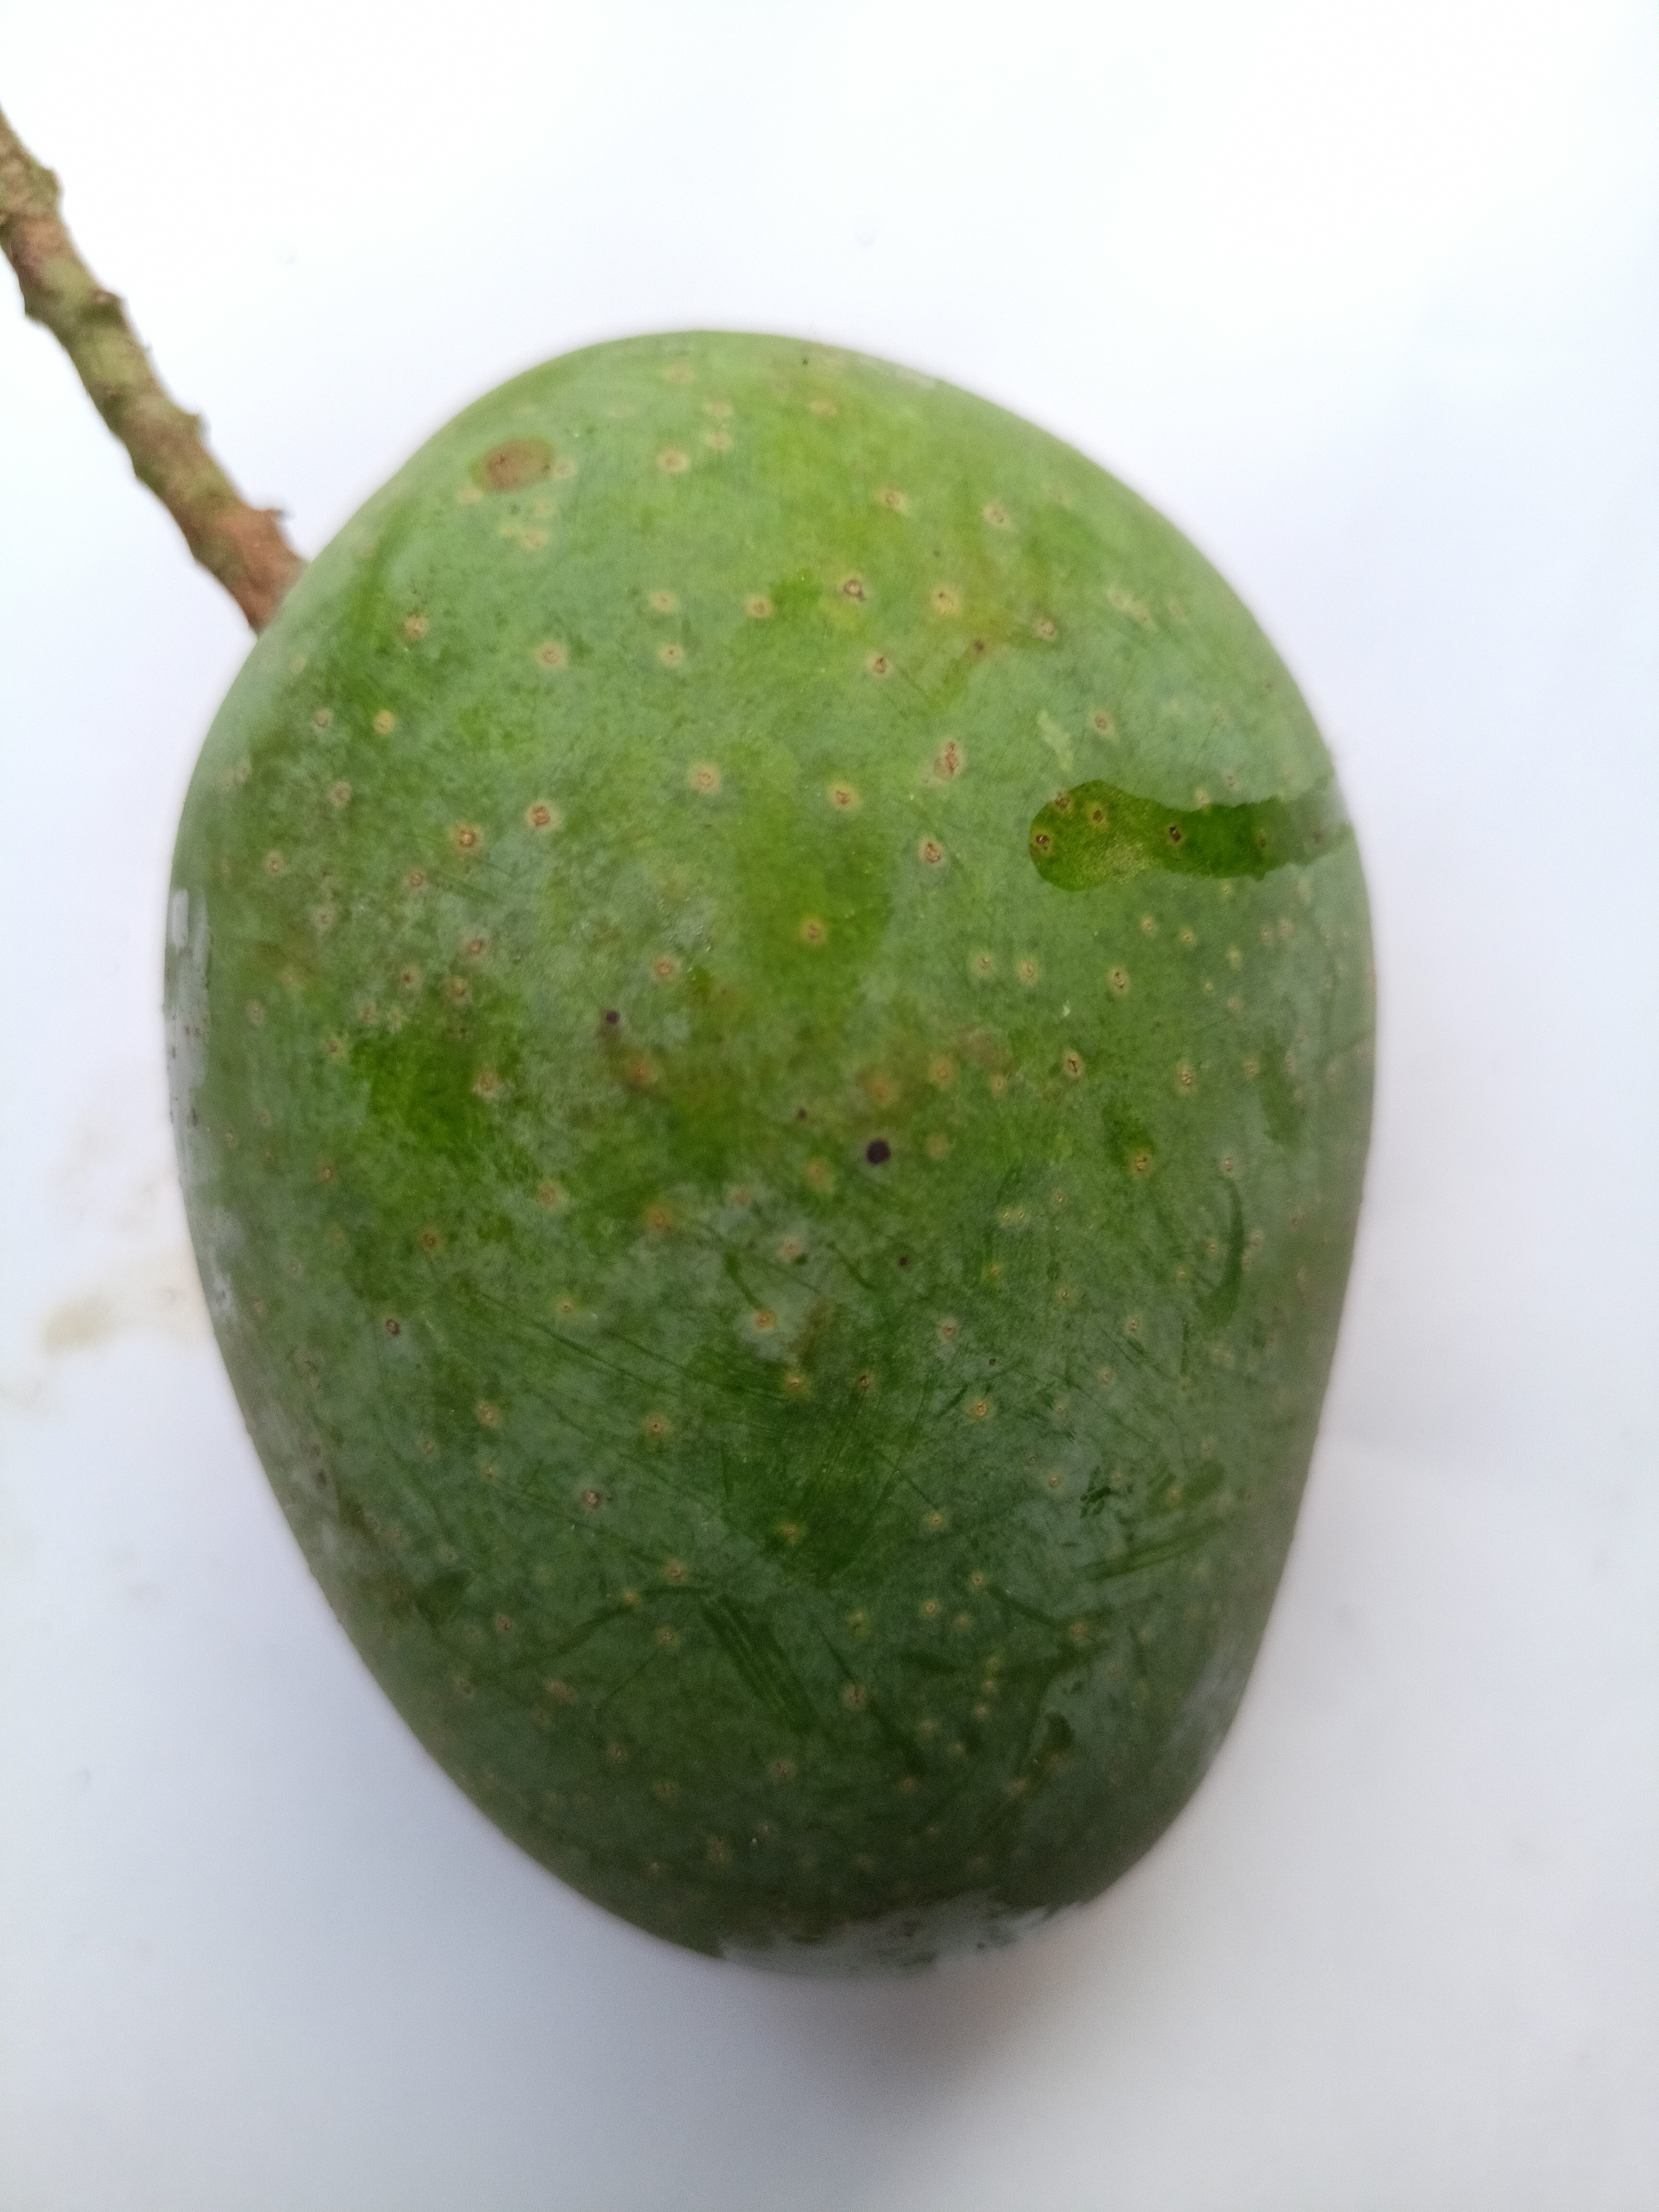
Mango variety: GopalBhog